Berea Fire Station

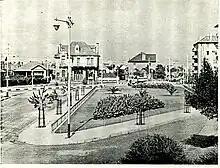
The Berea fire station in 1936

The foundation stone was laid on 15 October 1910 by Mrs D.W.Sims, mayoress of Johannesburg. She was the sister of Harry Graumann who was the mayor at that time, and the first Jewish mayor of Johannesburg.